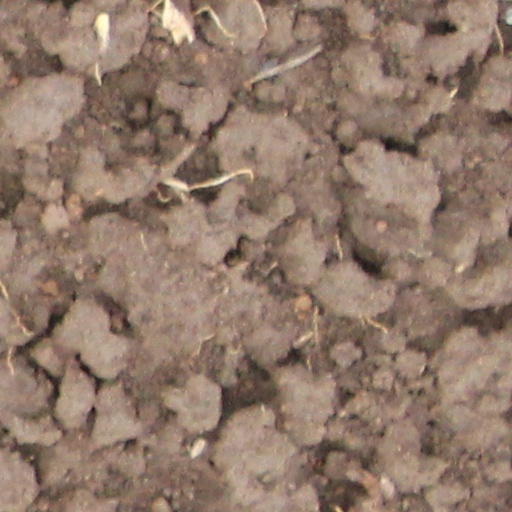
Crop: wheat